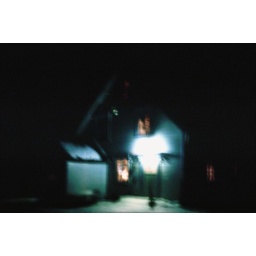
Old home glowing blue in the middle of darkness